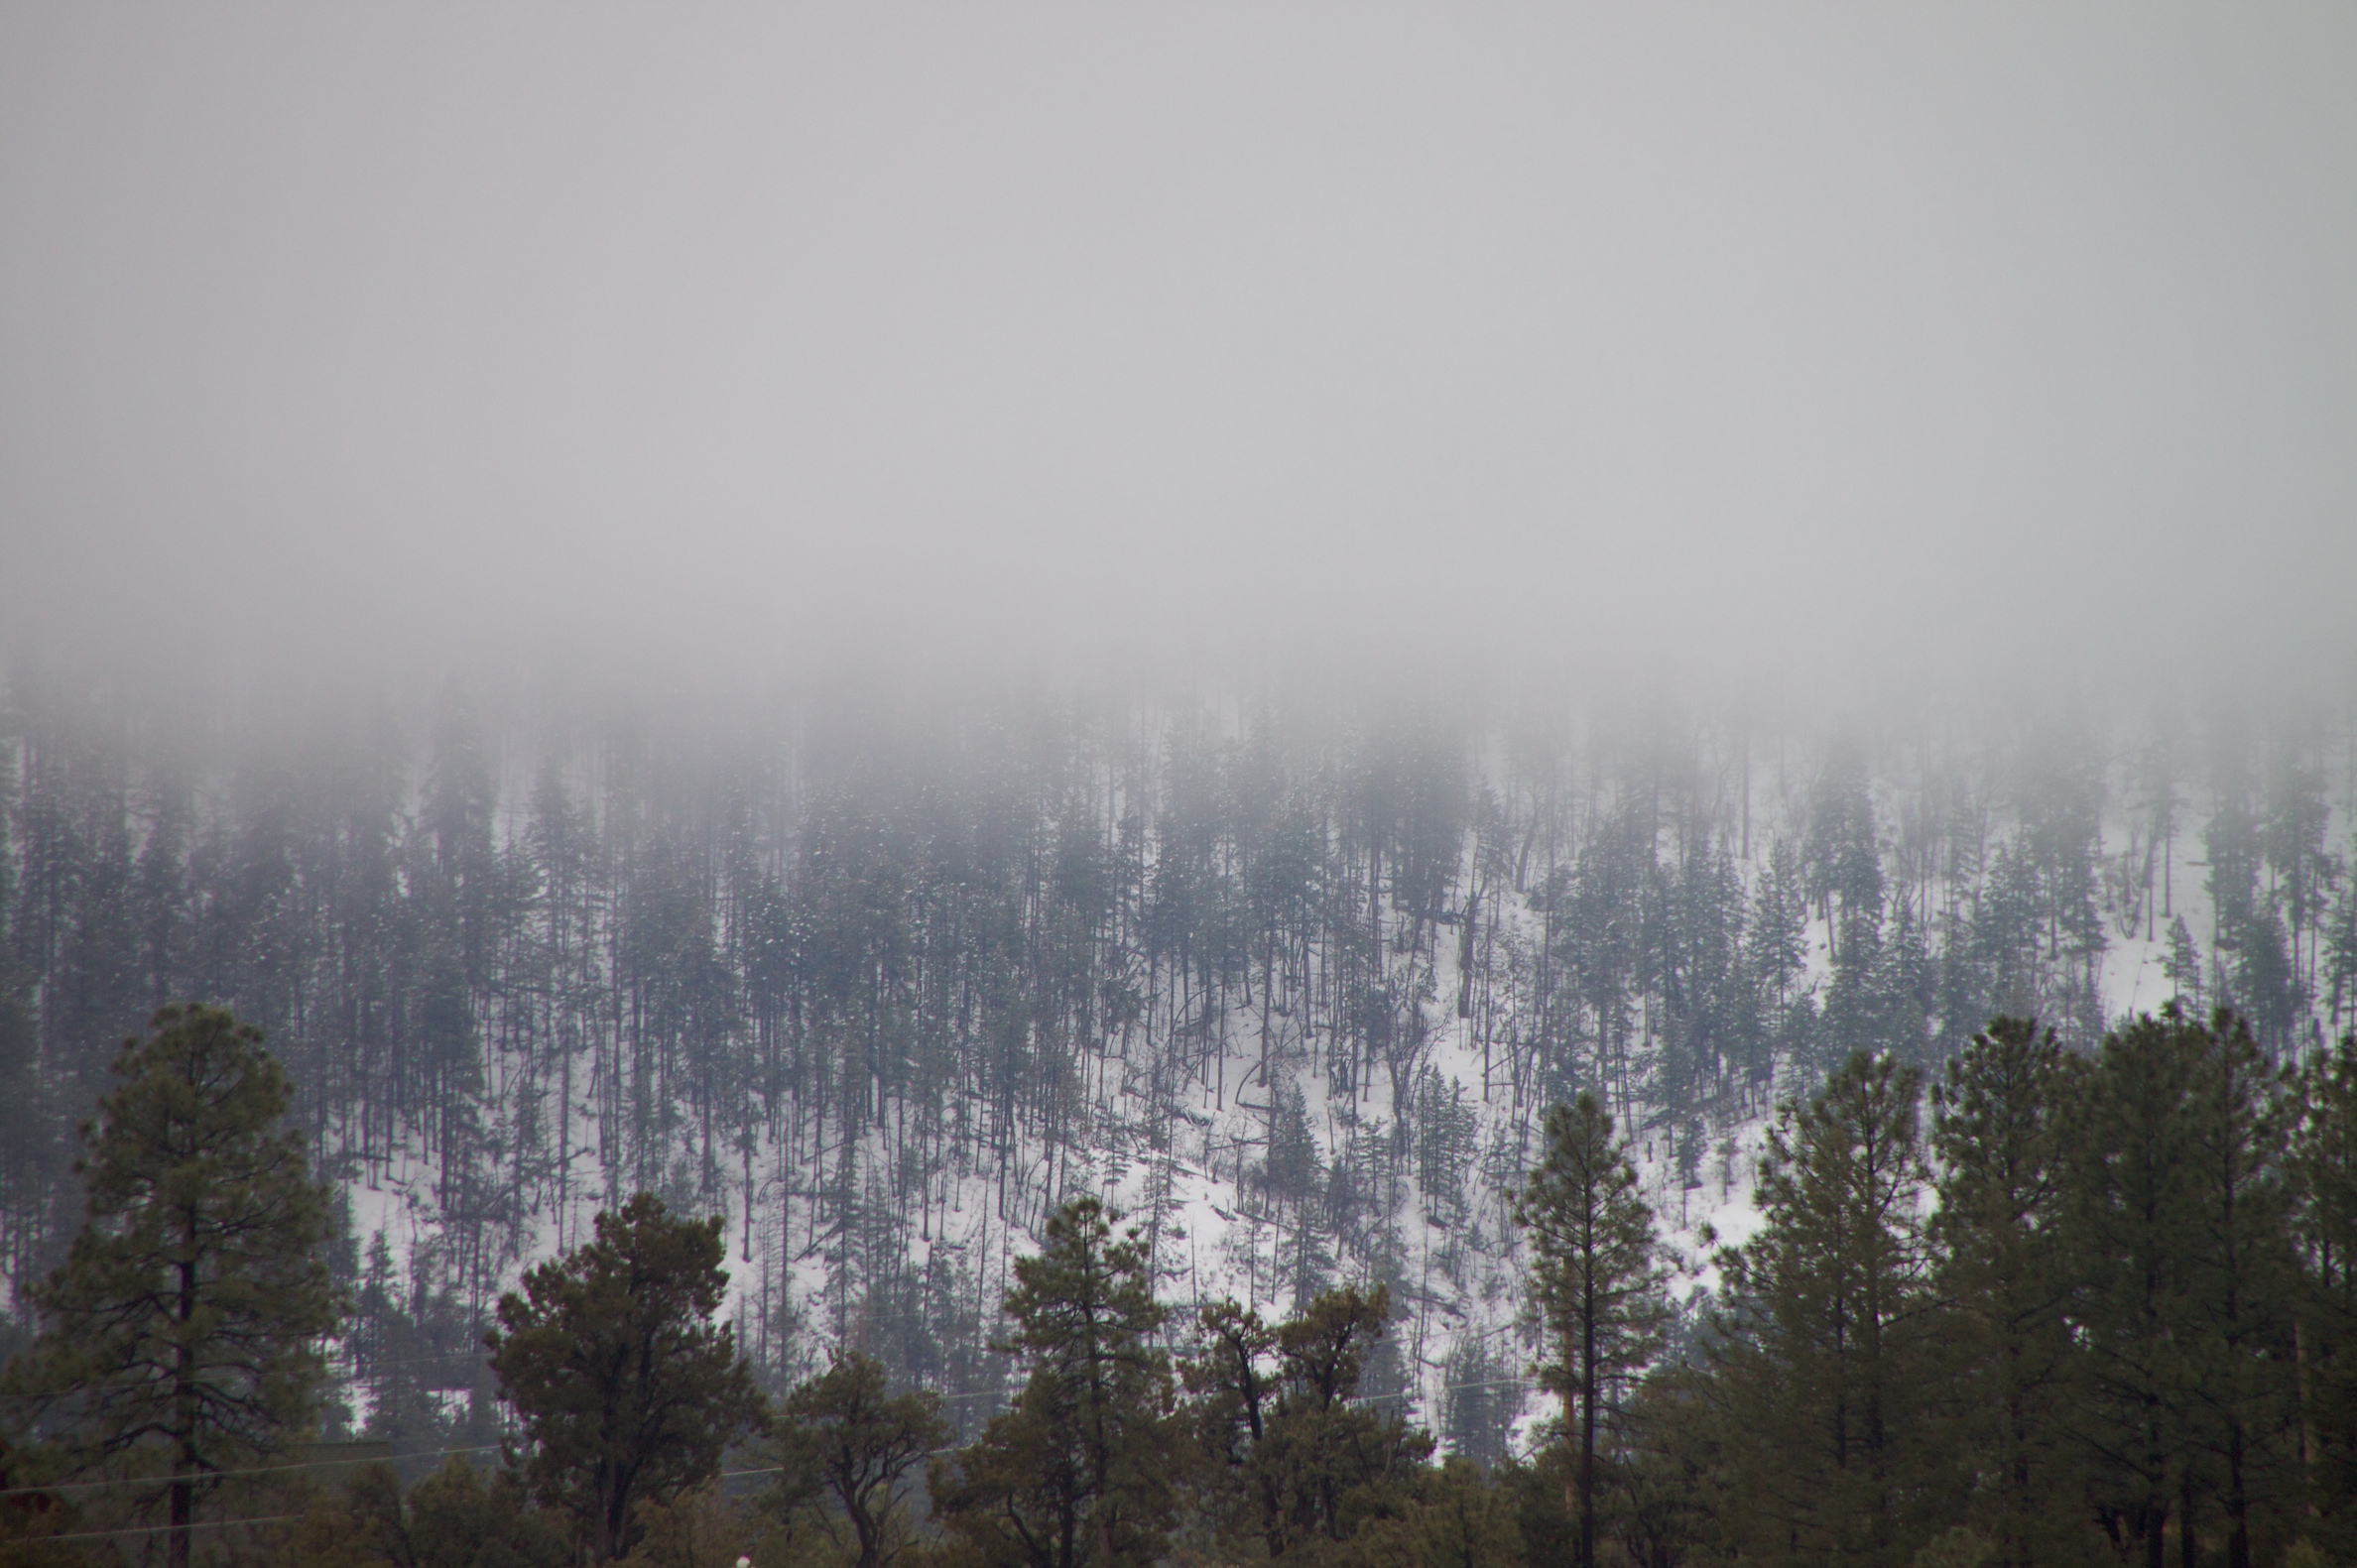
tree, nature, forest, wilderness, mountain, snow, winter, cloud, plant, fog, mist, sunlight, morning, hill, weather, haze, season, habitat, natural environment, atmospheric phenomenon, woody plant, mountainous landforms